Fort of Alqueidão

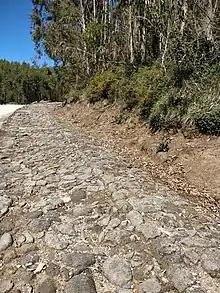
Part of the original road used to supply the fort

The Fort of Alqueidão had a garrison of 1,590 men, and was equipped with 24 cannon, believed to be 14 12-pounder artillery, six 9-pouders, and four 6-pounders. The troops were Portuguese, under the command of the British Brigadier-General Denis Pack, together with two artillery companies from Sobral formed and trained by William Beresford who was both a general in the British army and a marshal of the Portuguese army.